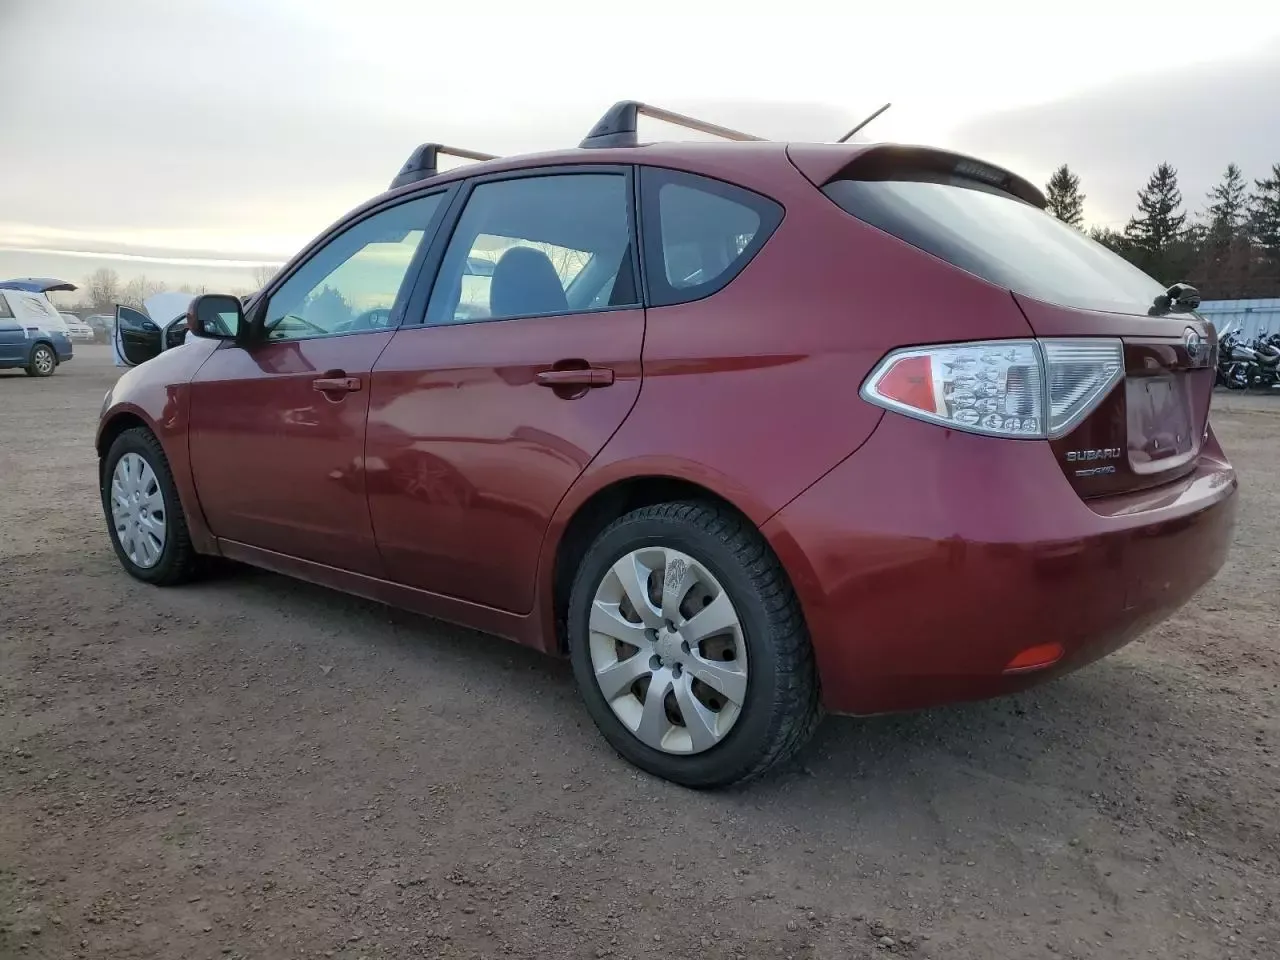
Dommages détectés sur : porte arrière gauche, pare-choc arrière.
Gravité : mineur